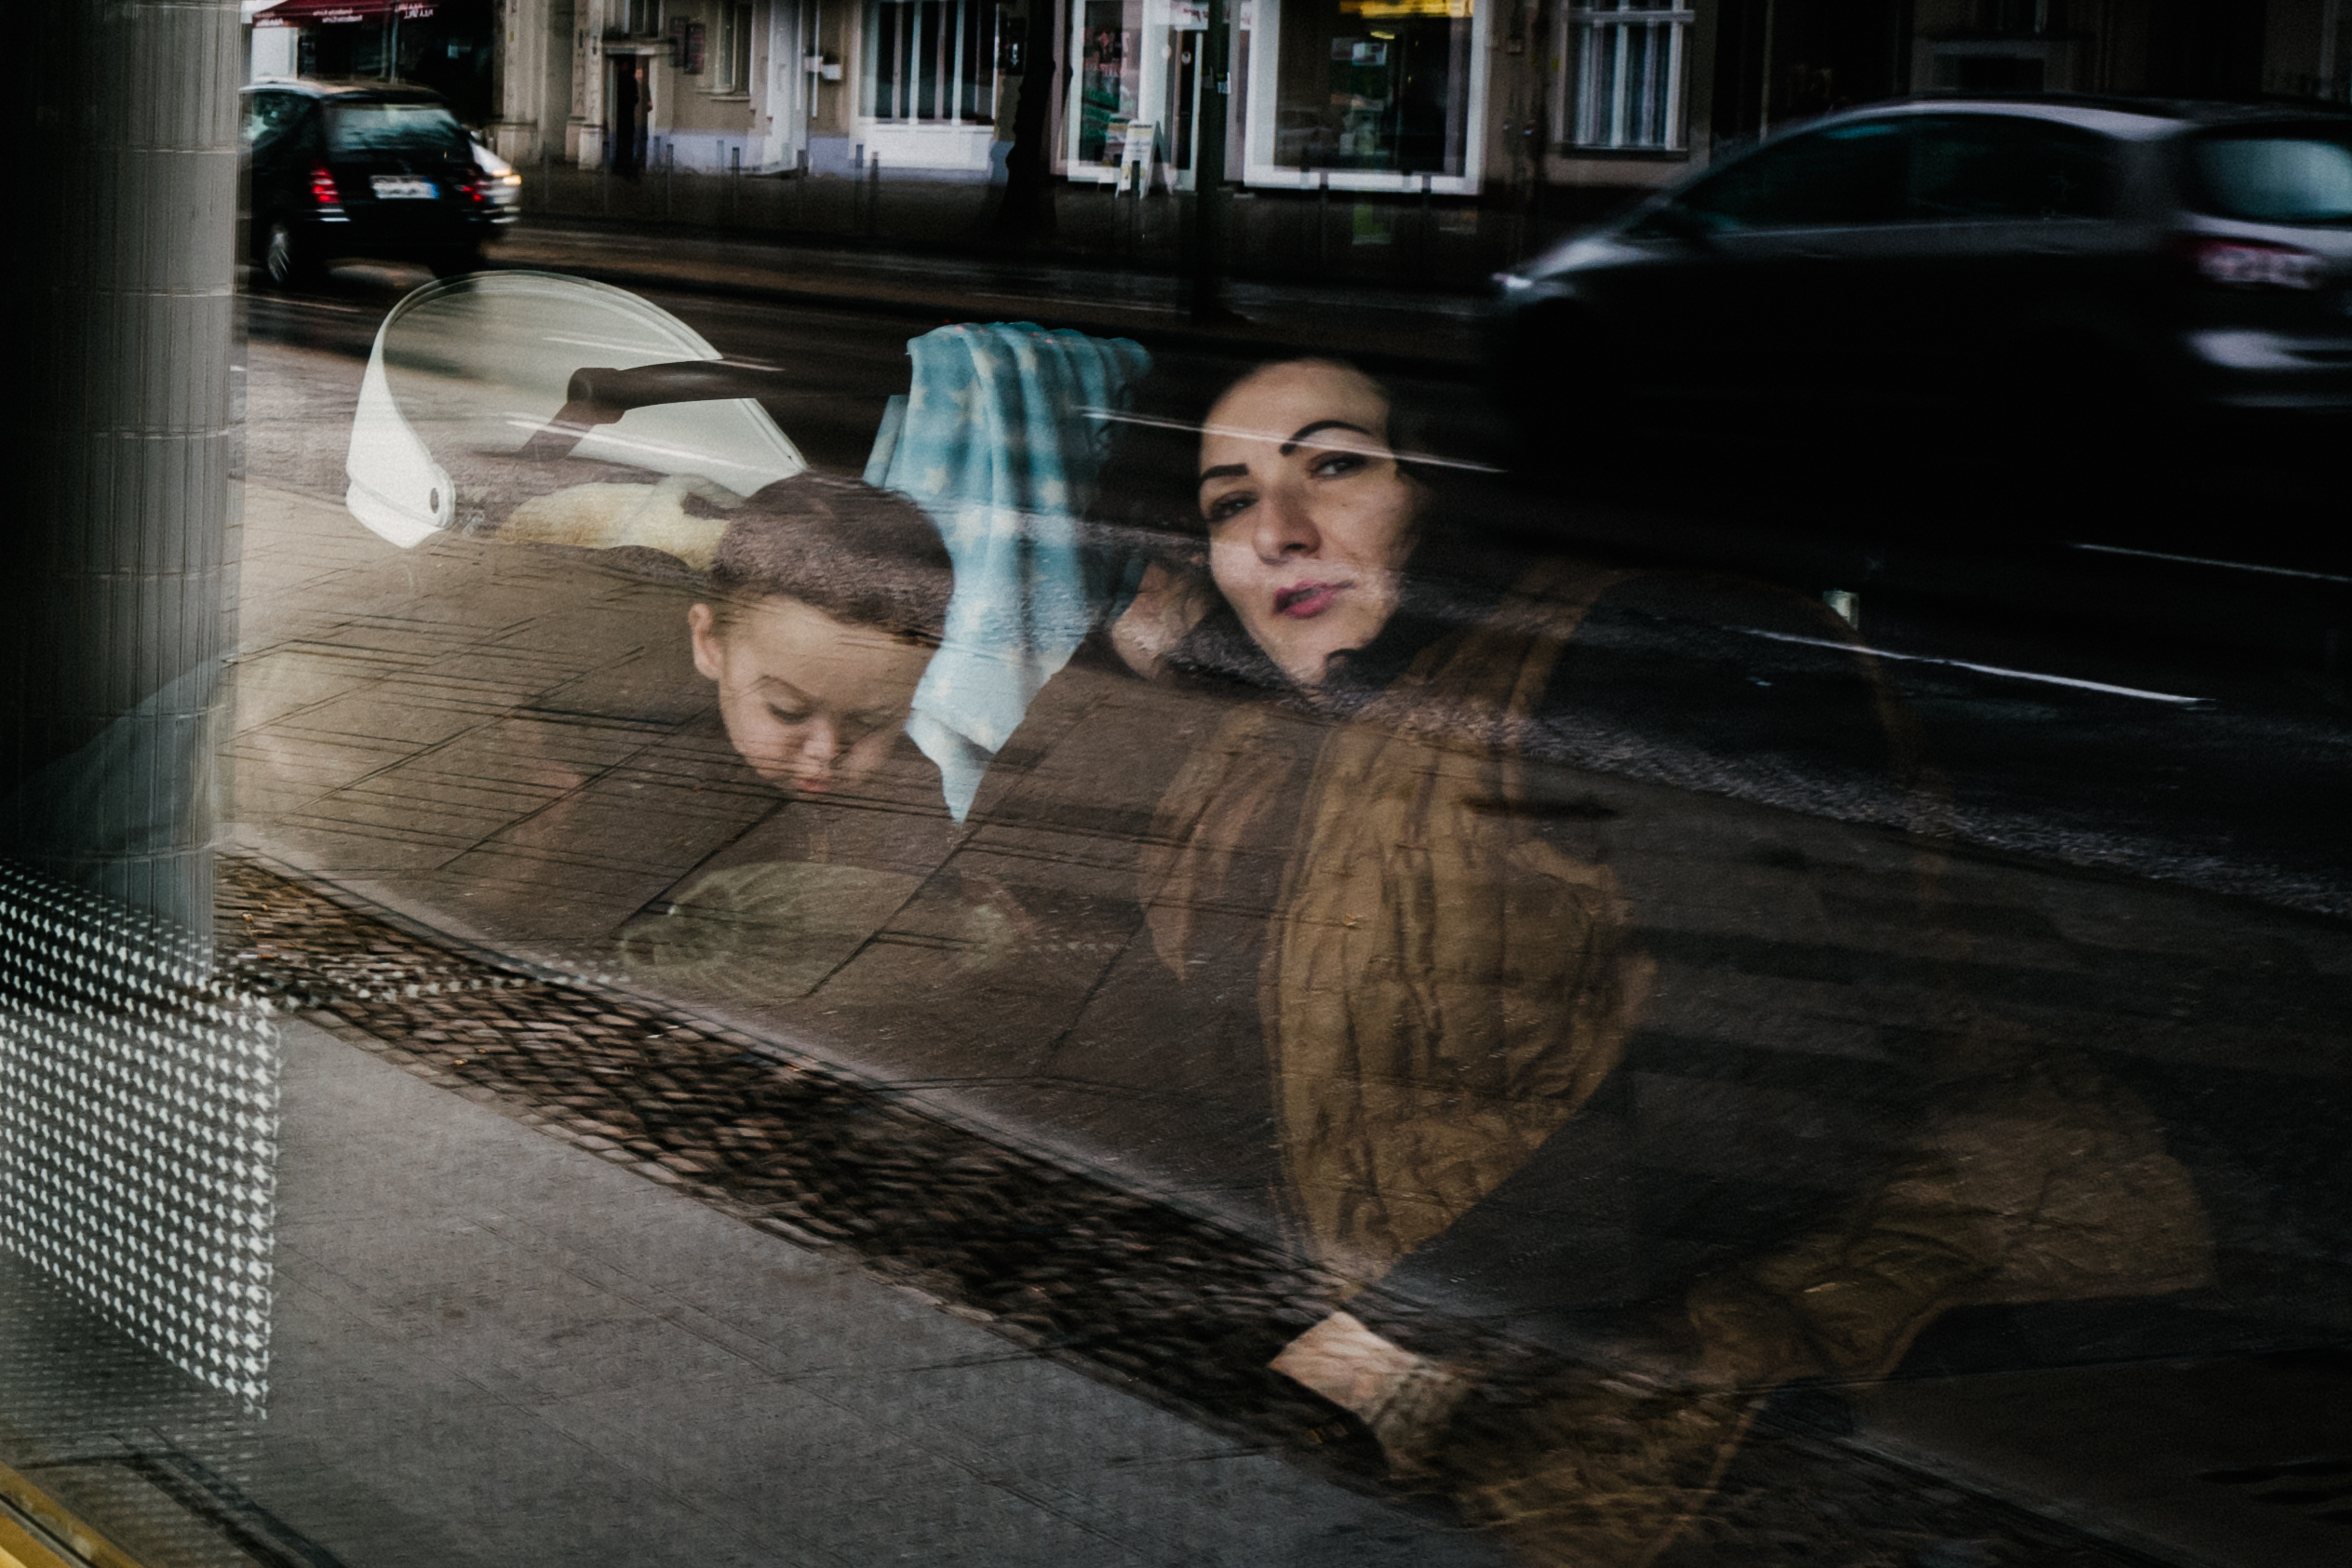
street, portrait, color, darkness, streetphotography, colour, candid, photograph, germany, berlin, streetphoto, image, leica, strase, strasenfotografie, leicaq, strasenfoto, streetpassionaward, schirrmacher, screenshot, human positions